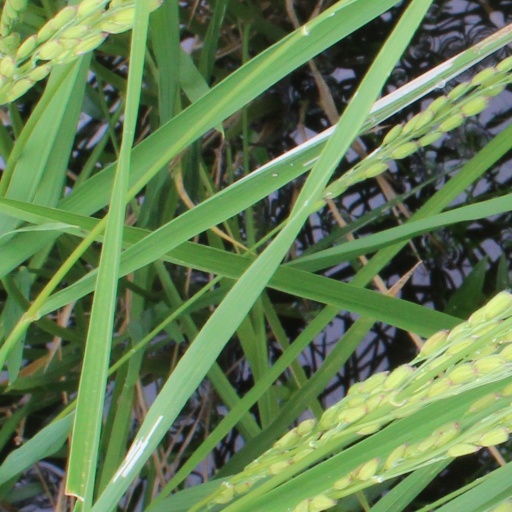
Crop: rice